Dodomeki

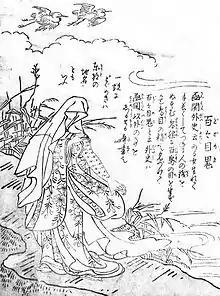
Toriyama Sekien's depiction of a "dodomeki".

A dodomeki (百々目鬼) is a Japanese yōkai that's depicted as a human woman who is cursed with having long arms covered with hundreds of bird eyes due to her habit of stealing money. It is also called the todomeki.